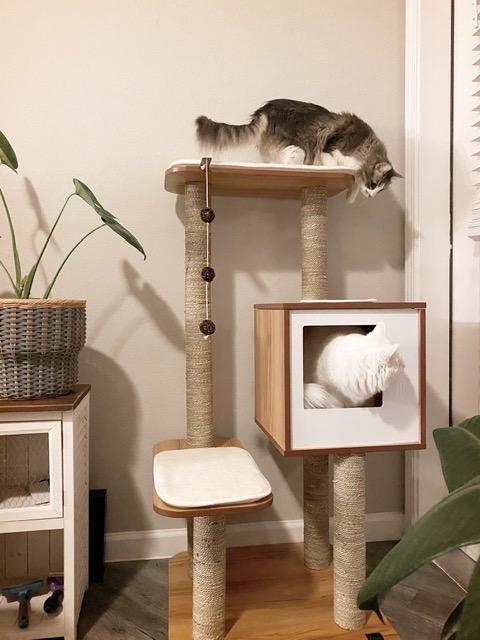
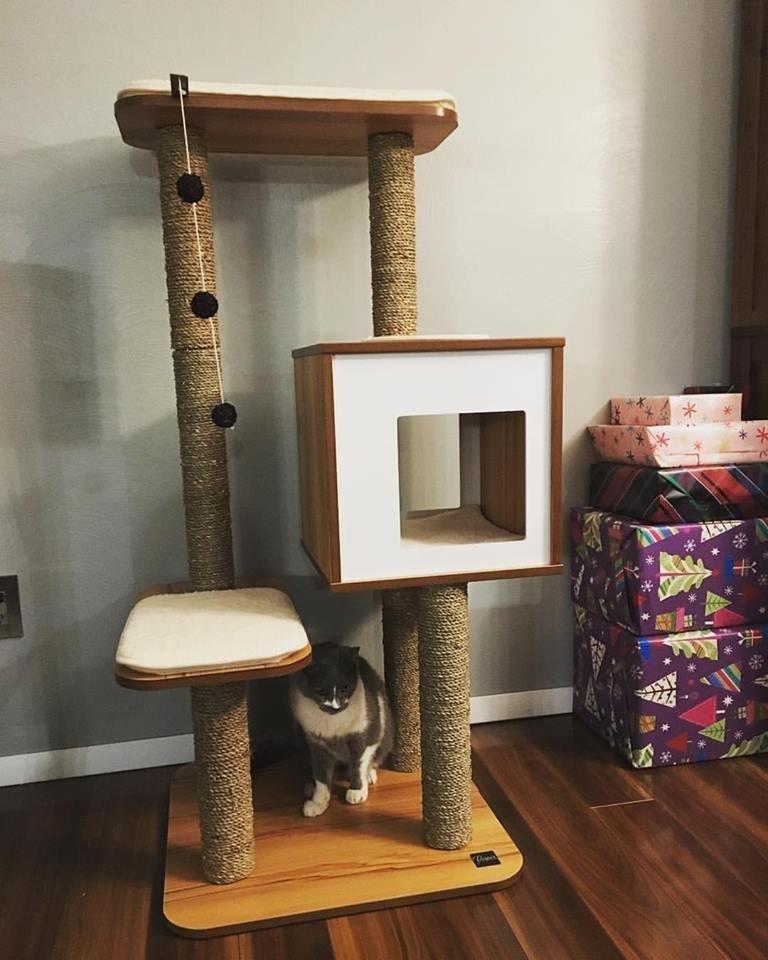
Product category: items_cat tree
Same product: yes